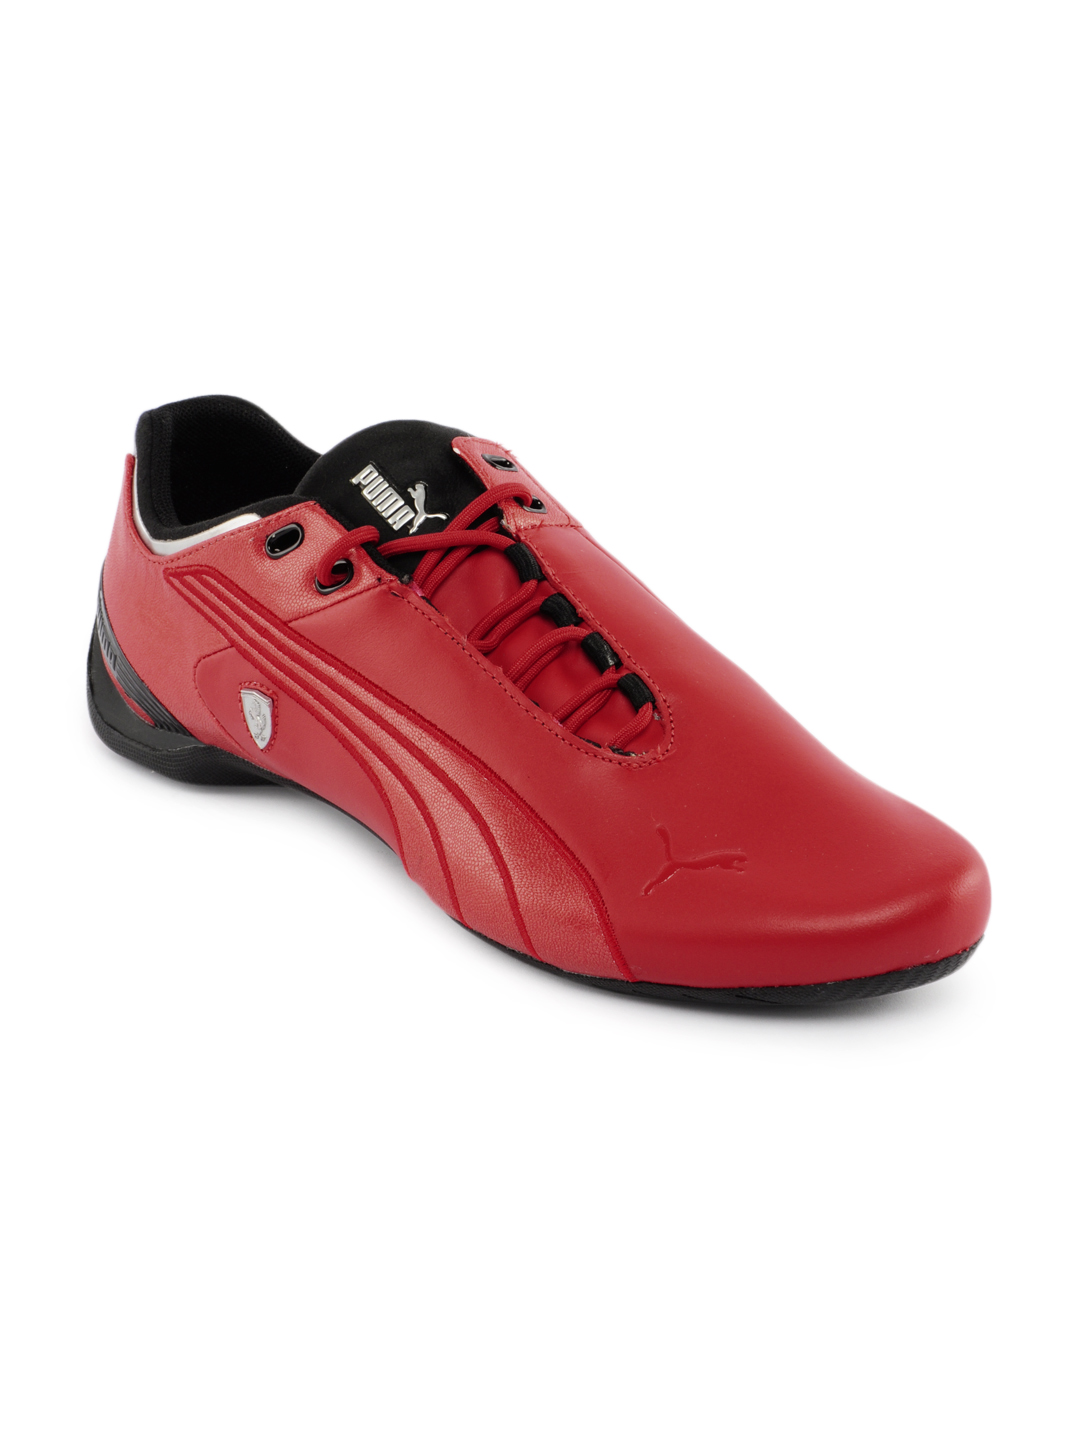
Puma Men Future Cat Red Casual Shoes
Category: Footwear / Shoes / Casual Shoes
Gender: Men
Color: Red
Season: Summer 2012
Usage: Casual